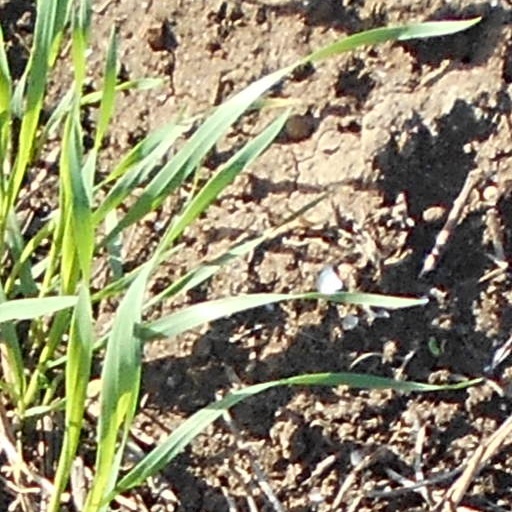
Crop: wheat